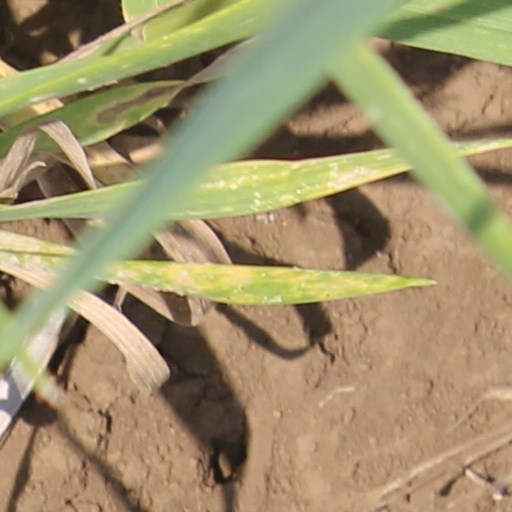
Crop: wheat